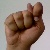
The image shows a hand gesture representing the letter 'T' in Indian Sign Language.